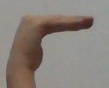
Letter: haa